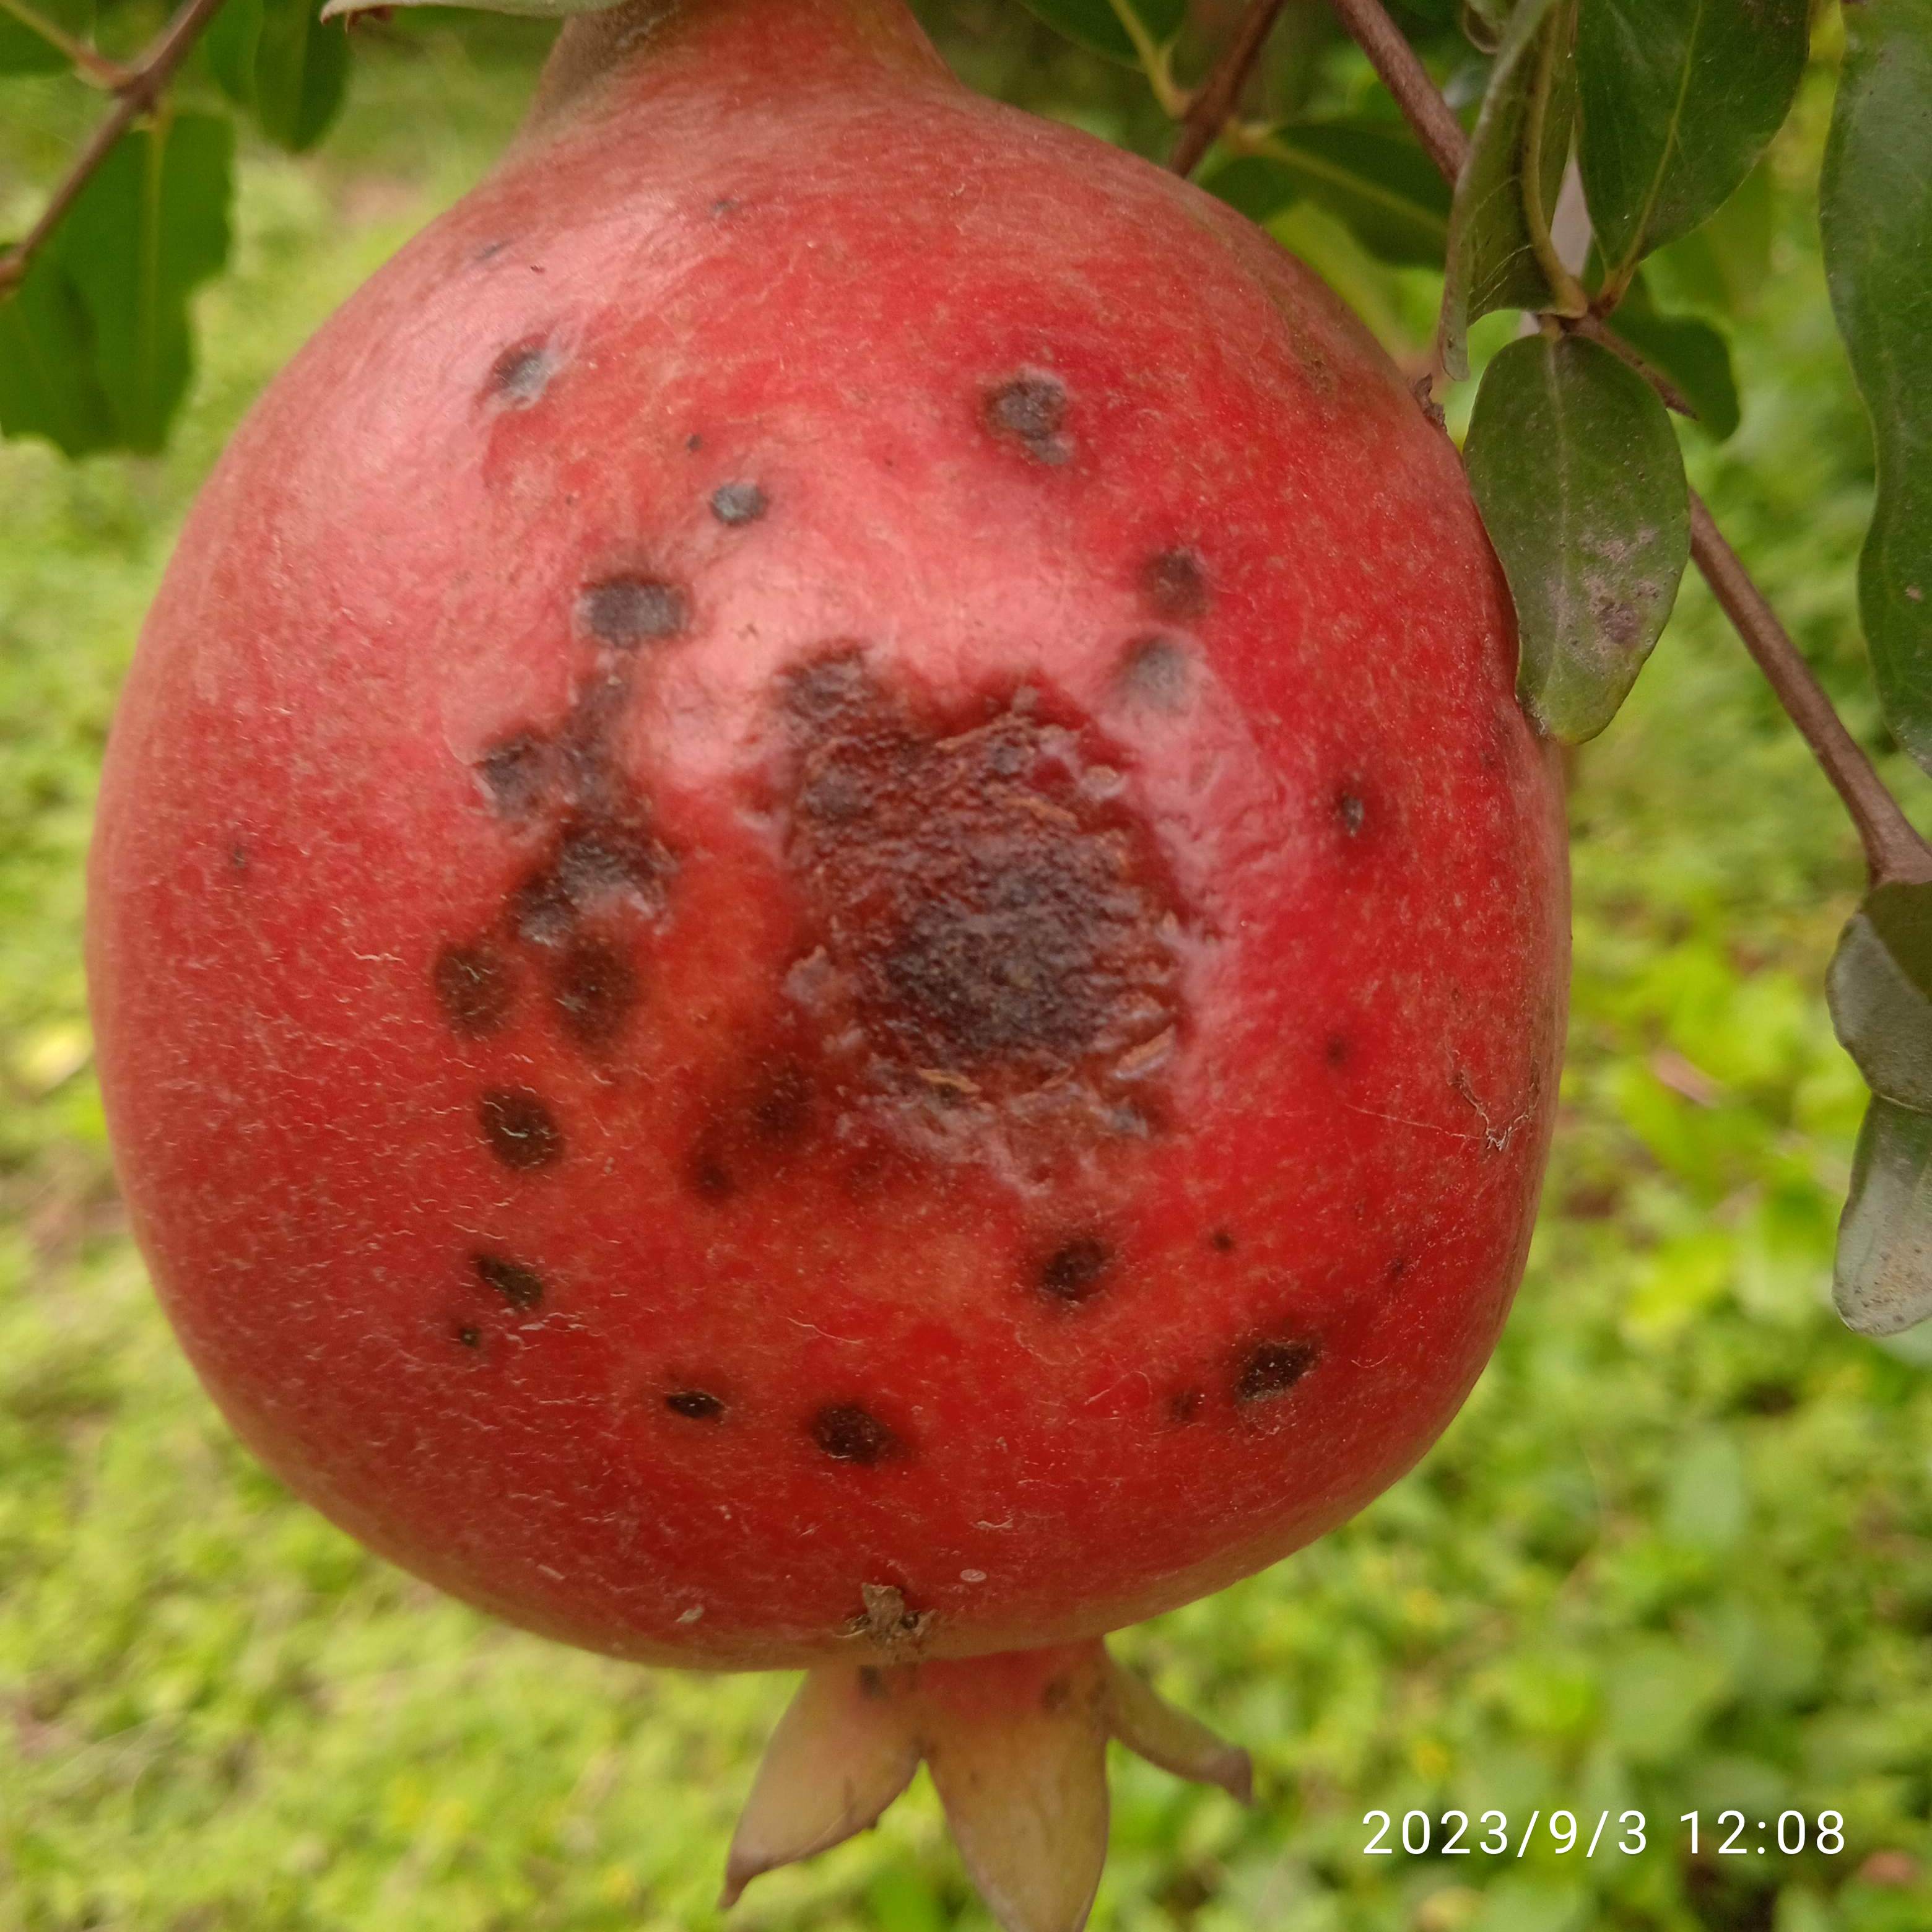
Label: Anthracnose